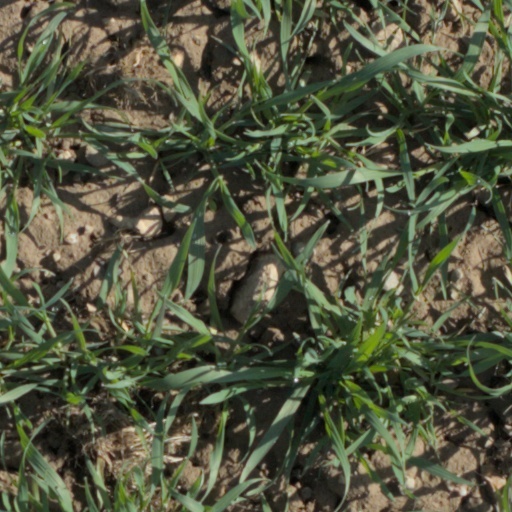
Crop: wheat